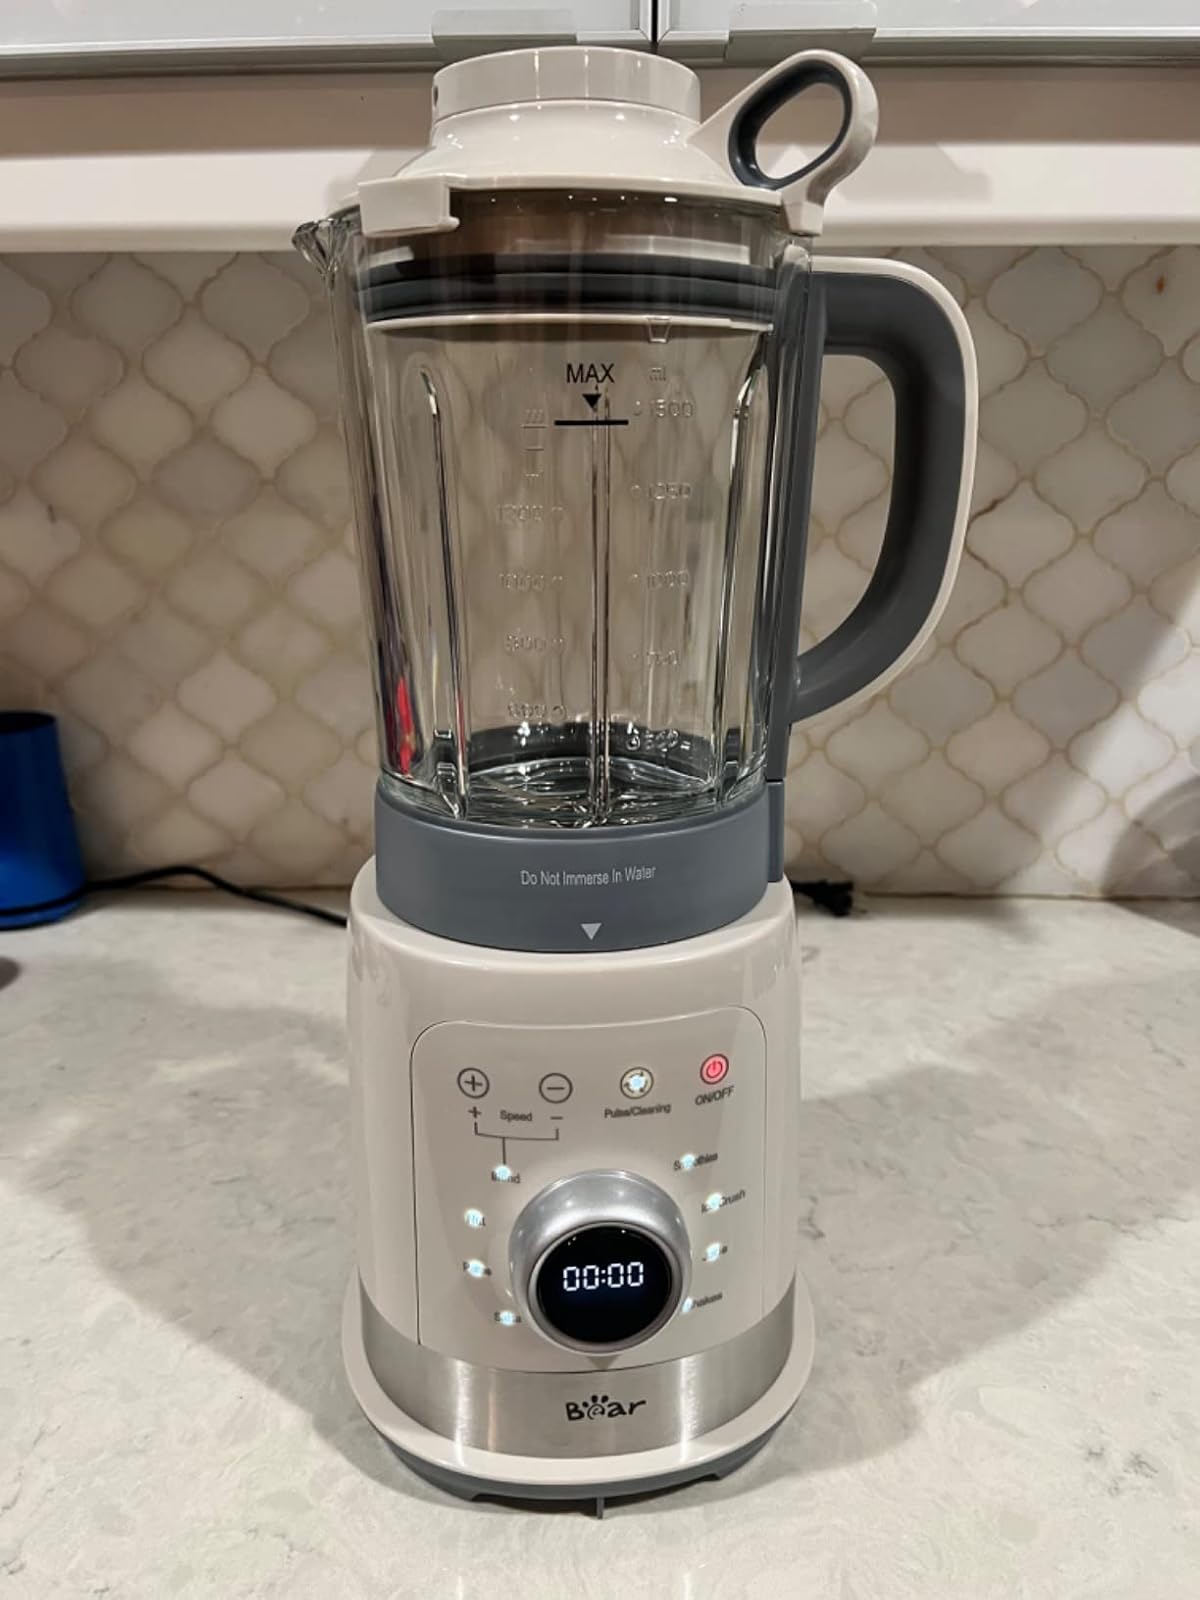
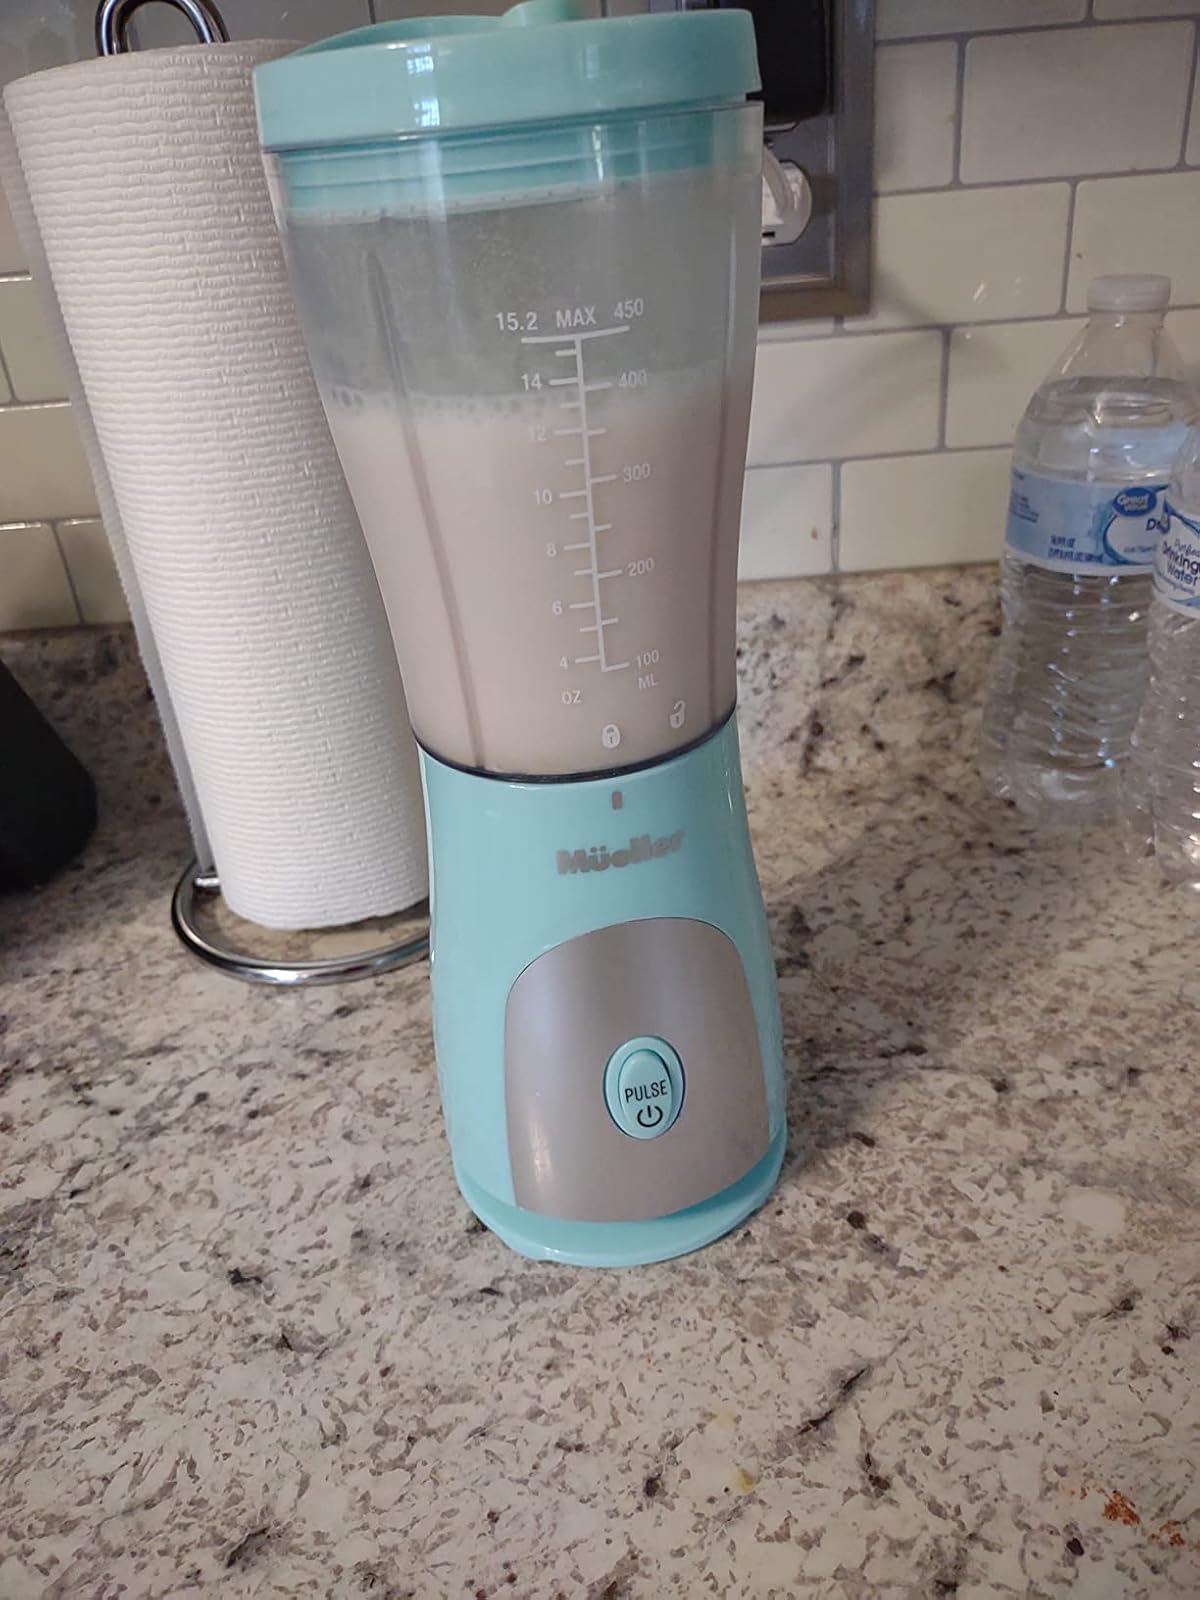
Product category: items_blender
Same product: no